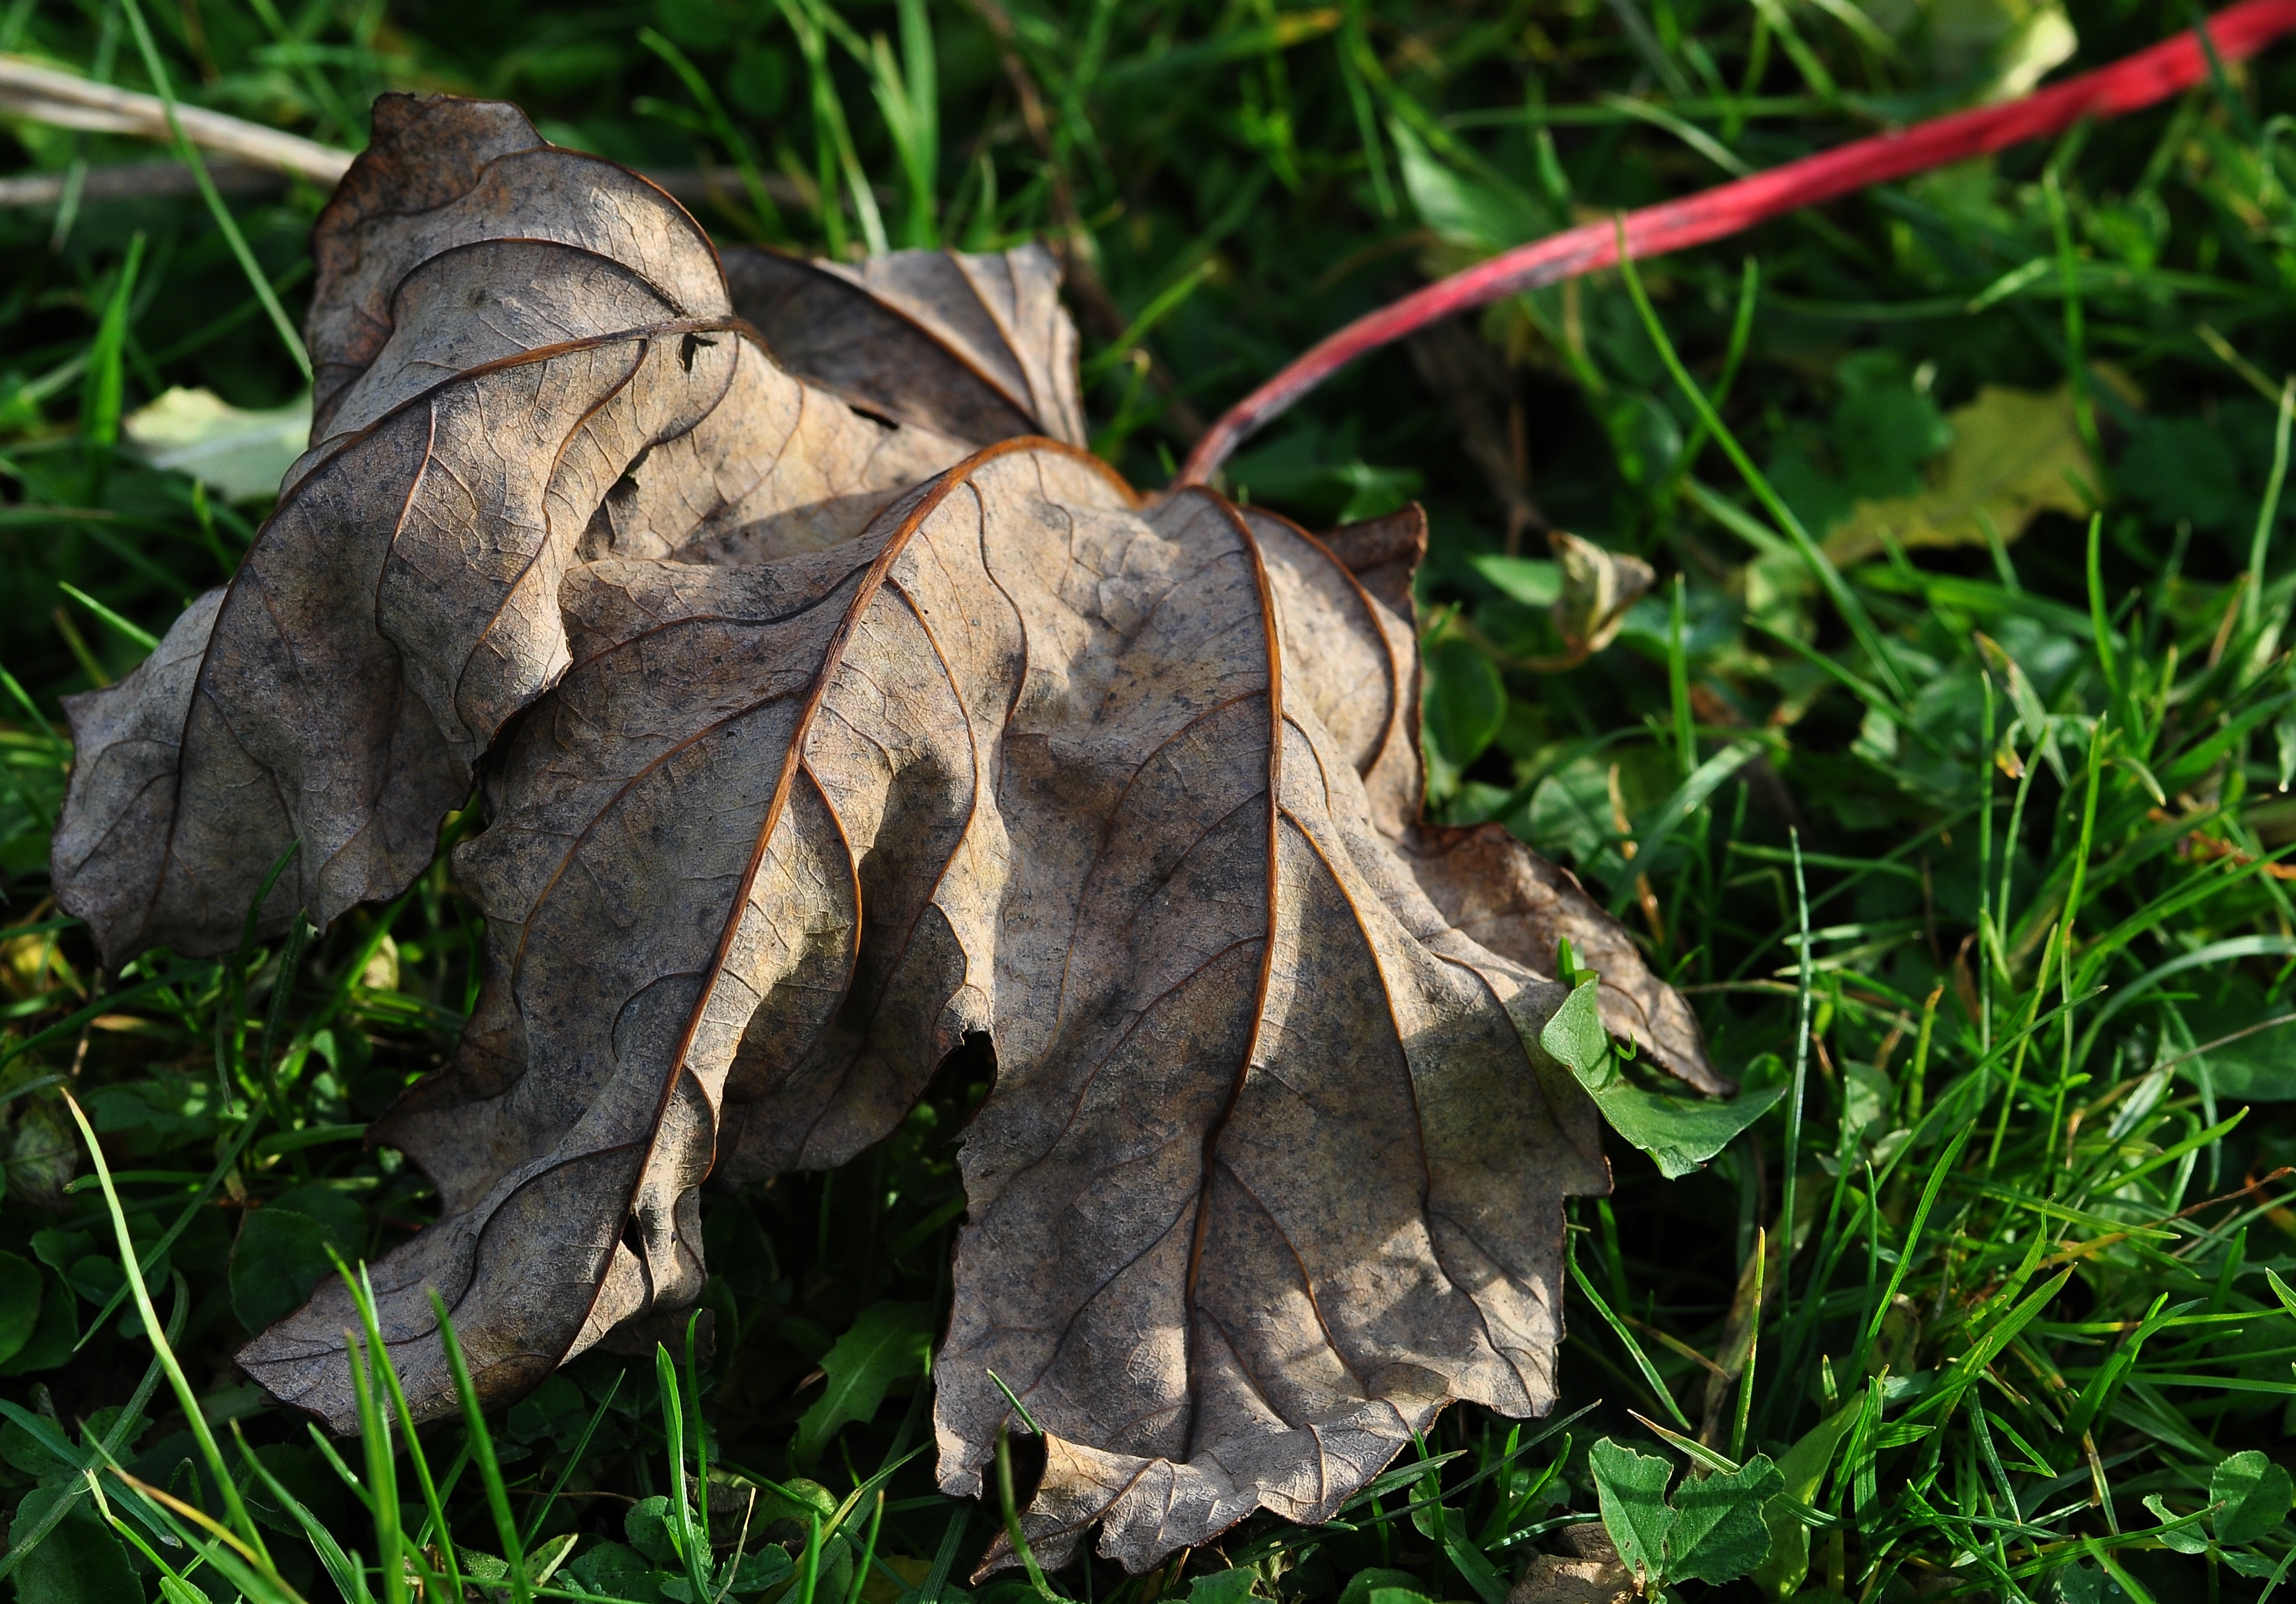
tree, nature, forest, grass, wood, lawn, leaf, flower, trunk, dry, wildlife, jungle, autumn, fauna, woodland, tree stump, habitat, dried leaves, natural environment